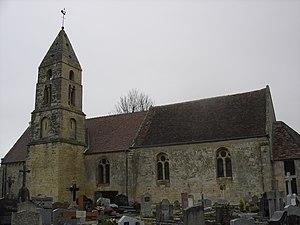
l'église Saint-Martin des XIè et XIVè siècles
Anguerny est une ancienne commune française, située dans le département du Calvados en région Normandie, devenue le 1ᵉʳ janvier 2016 une commune déléguée au sein de la commune nouvelle de Colomby-Anguerny.
Colomby-Anguerny est une commune française située dans le département du Calvados en région Normandie. Elle est créée le 1ᵉʳ janvier 2016 par la fusion de deux communes, sous le régime juridique des communes nouvelles. Les communes d'Anguerny et Colomby-sur-Thaon deviennent des communes déléguées.
Cet article recense les monuments historiques français classés en 1910.